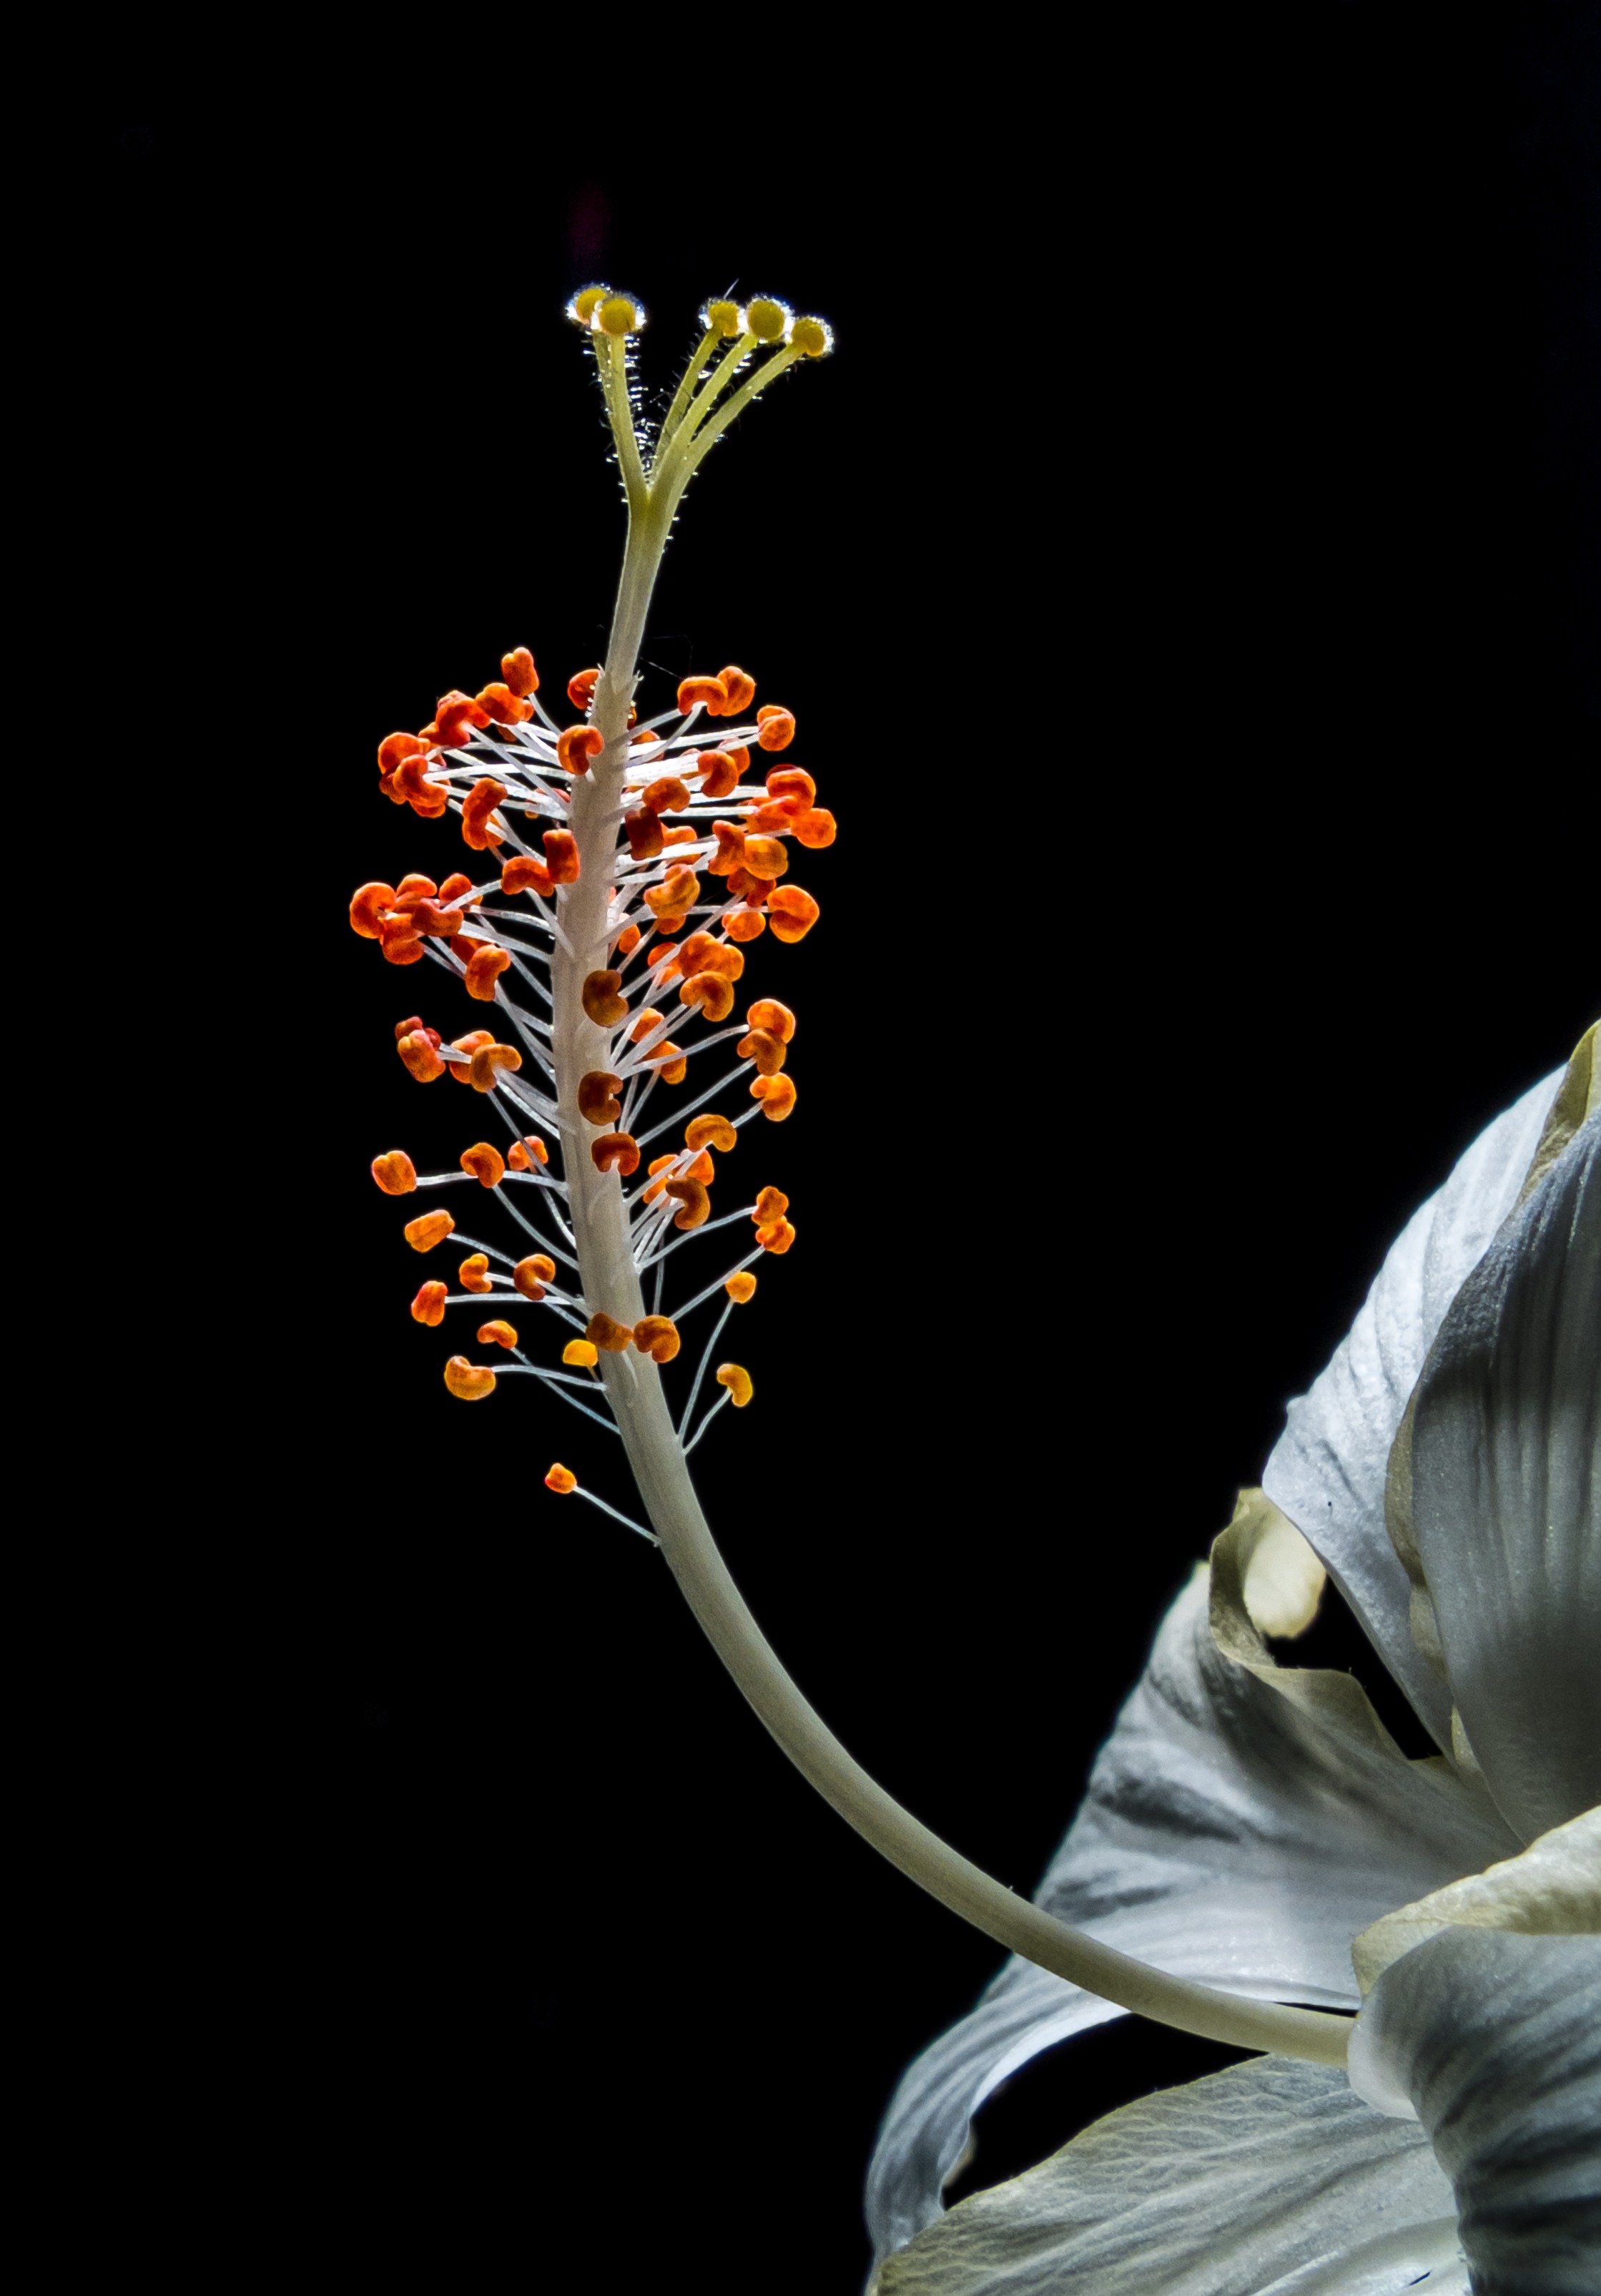
branch, blossom, plant, white, leaf, flower, bloom, flora, marshmallow, hibiscus, malvaceae, macro photography, mallow